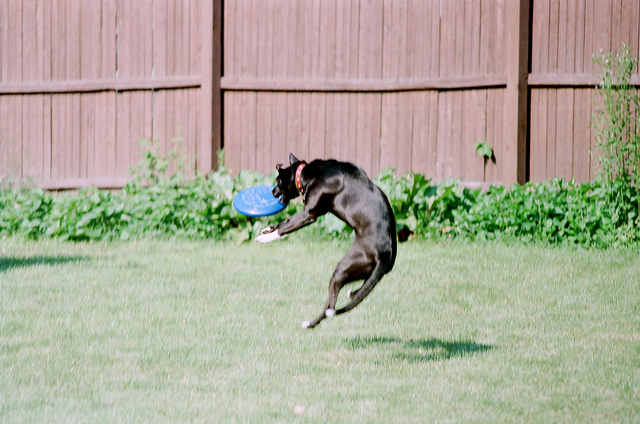
user: Given an image and a question. Answer the question in a short answer. Question: Which breed of dog it this? Short Answer:
assistant: doberman